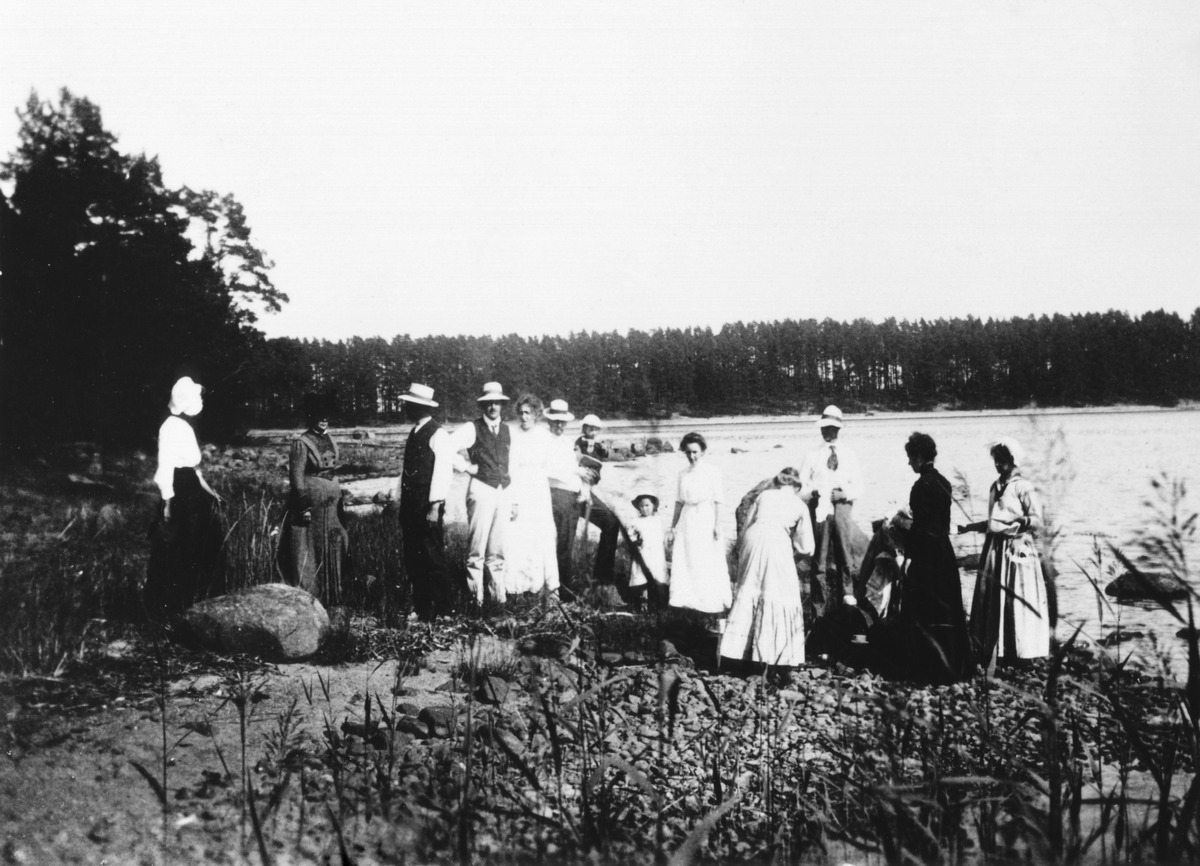
Ihmisiä huvila Bergbackan rannassa Vuosaaressa
sisällön kuvaus: Ihmisiä huvila Bergbackan rannassa Vuosaaressa. Taustalla Kallahdenharju. mustavalkoinen
Ajankohta: kuvausaika 1912
Paikka: Suomi, Uusimaa, Helsinki, Meri-Rastila Helsinki, Ramsinniementie
Aiheet: rannat, vaatteet, miesten puvut, naisten puvut